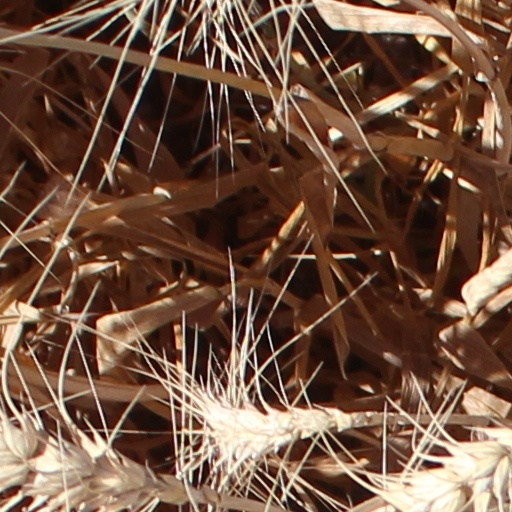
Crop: wheat